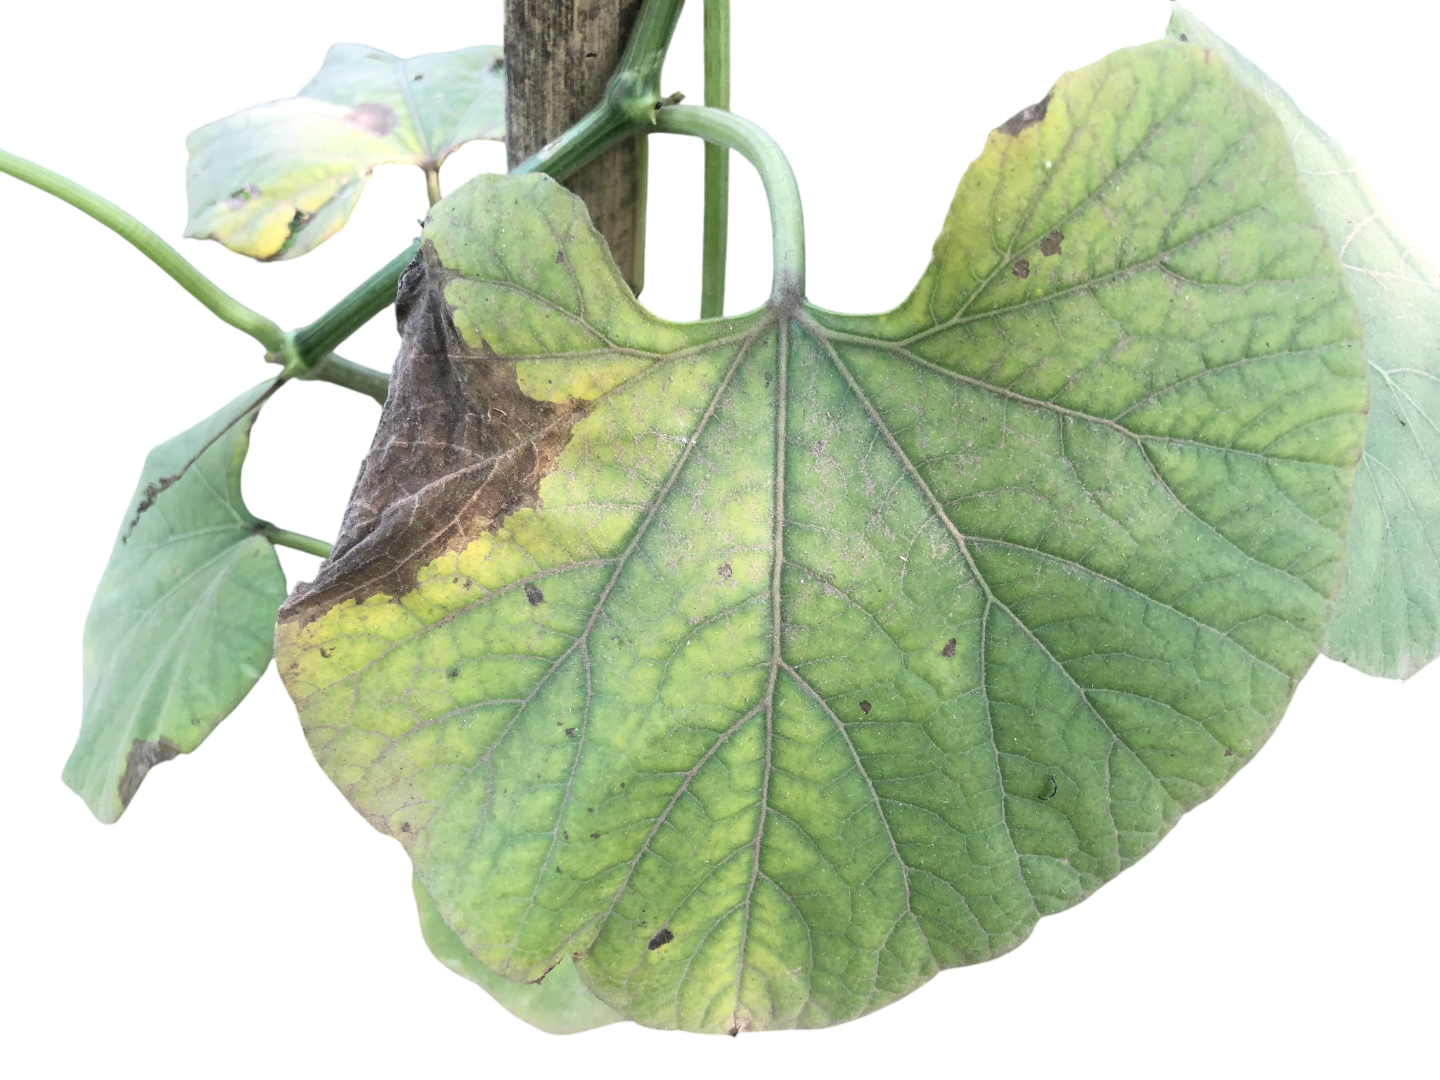
Crop: Bottle Gourd
Label: Downy_Mildew